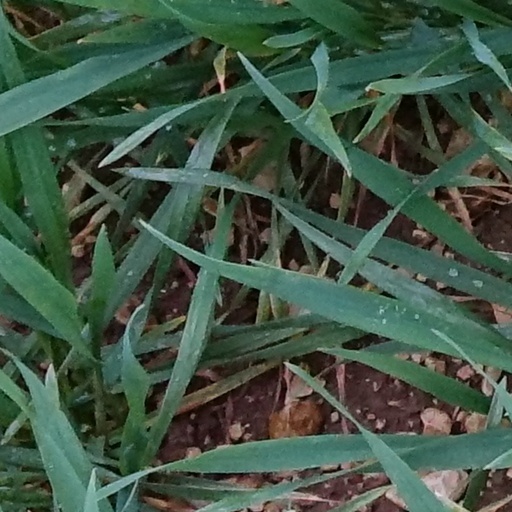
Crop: wheat